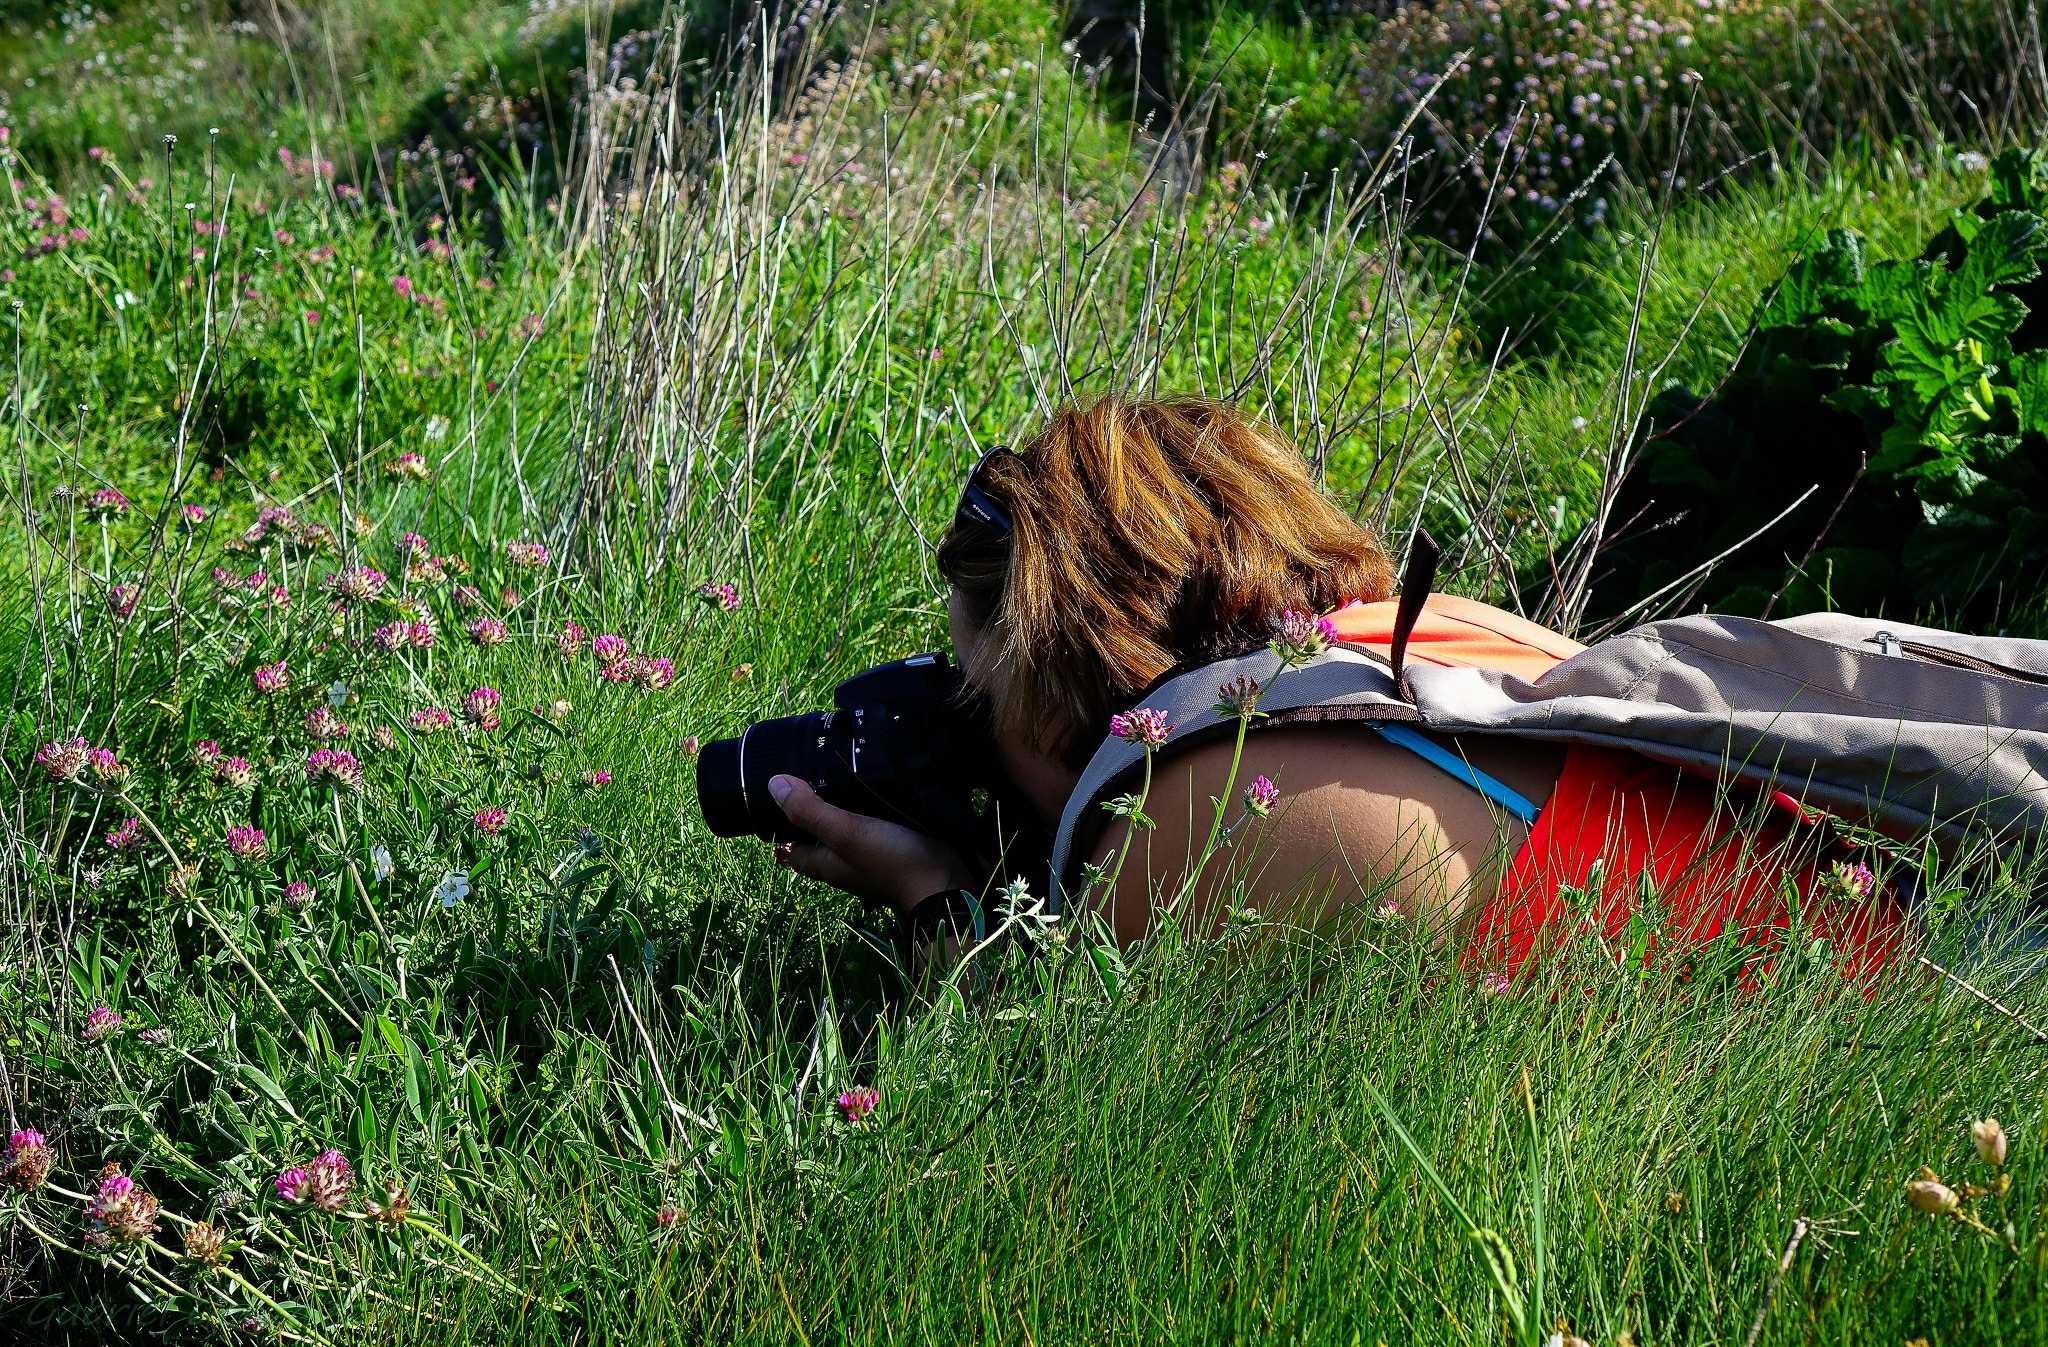
landscape, tree, forest, grass, people, plant, lawn, meadow, leaf, flower, portrait, green, jungle, autumn, spain, galicia, pontevedra, paisajes, habitat, retratos, espana, ggl1, gaby1, xovesphoto, sonyrx10, rx10, gphoto, gabrielcorua, xelodegalicia, personas, aldn, costadavelo, rural area